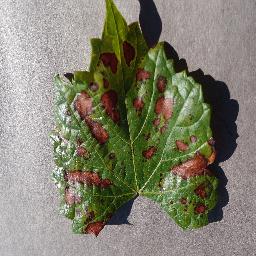
Label: Grape___Esca_(Black_Measles)